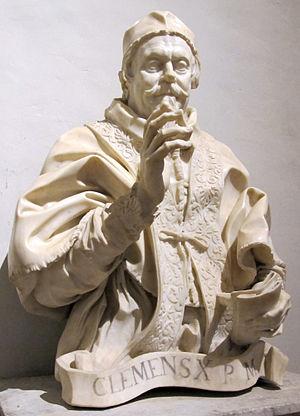
Emilio Altieri, né à Rome le 13 juillet 1590, fut le 239ᵉ pape de l’Église catholique sous le nom de Clément X du 29 avril 1670 au 22 juillet 1676.